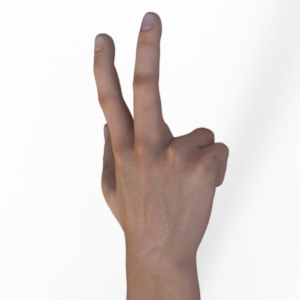
Label: scissors